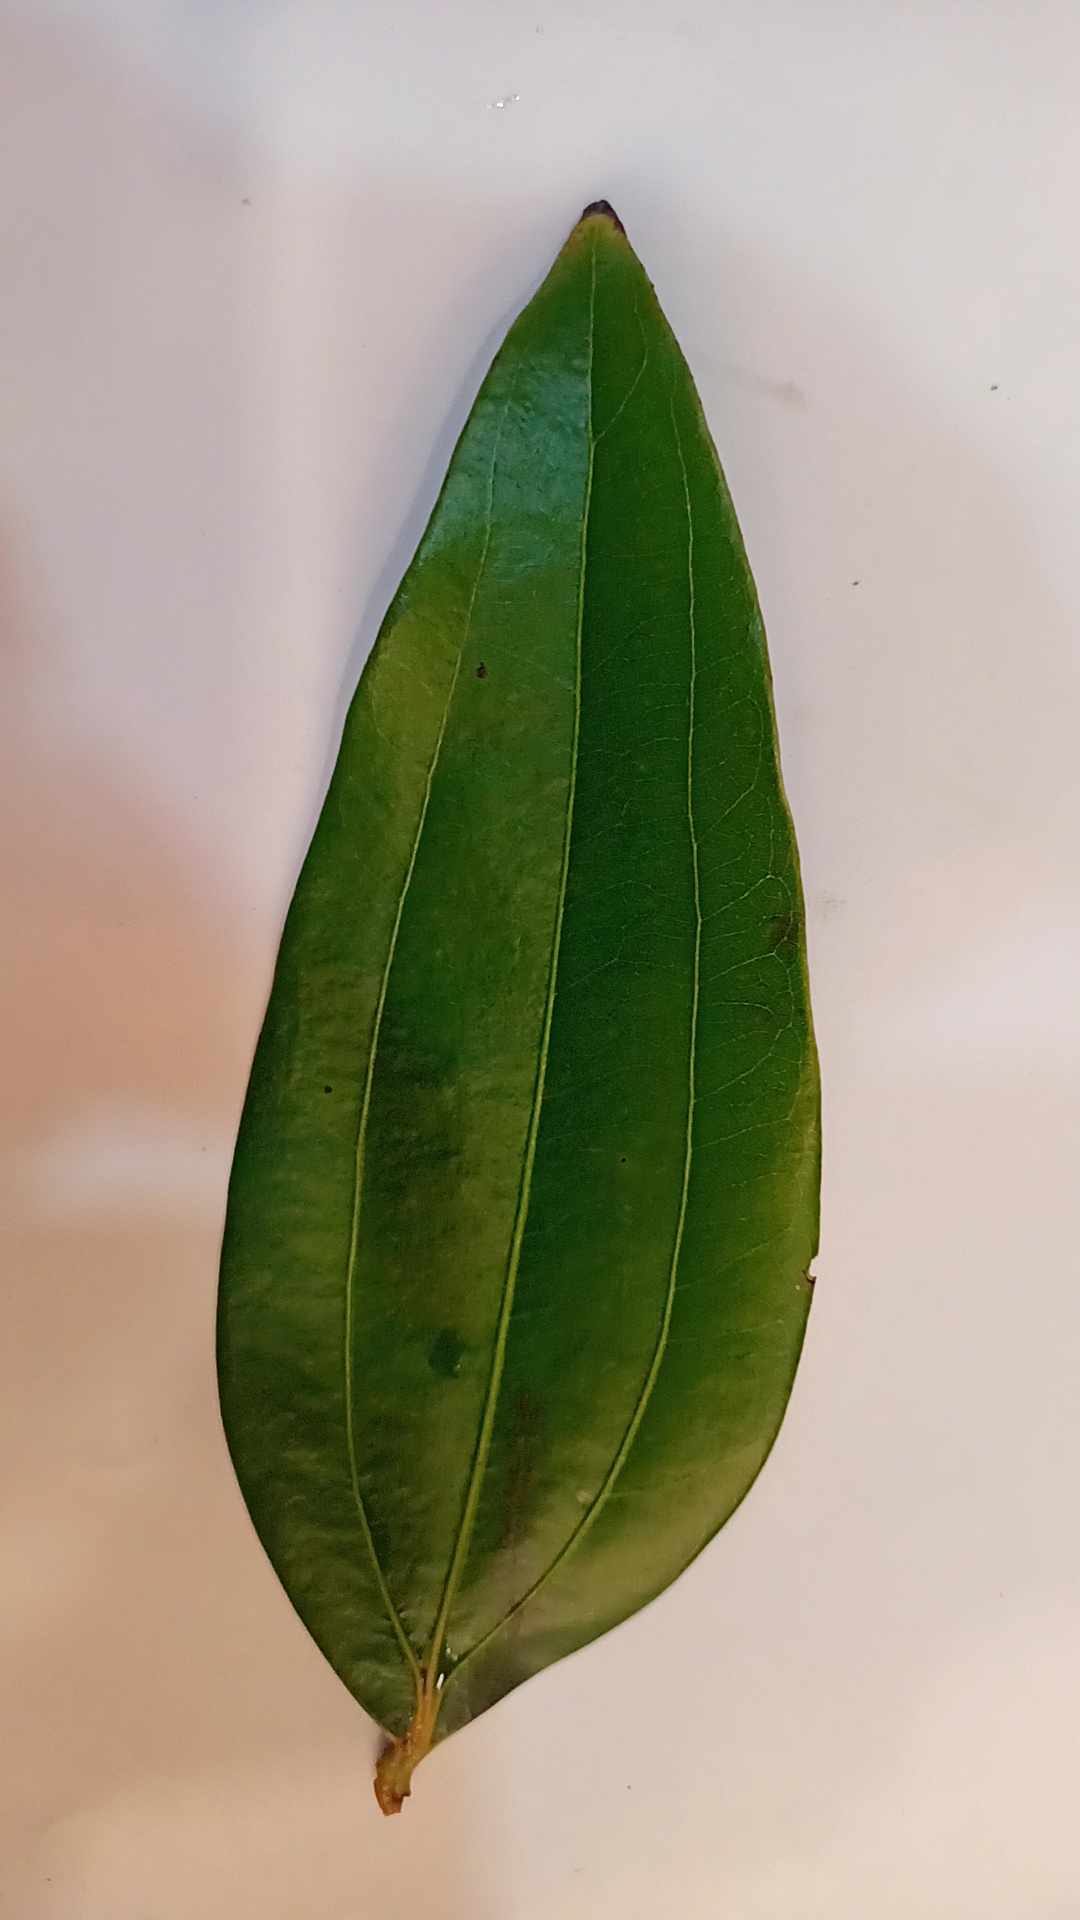
Label: Healthy